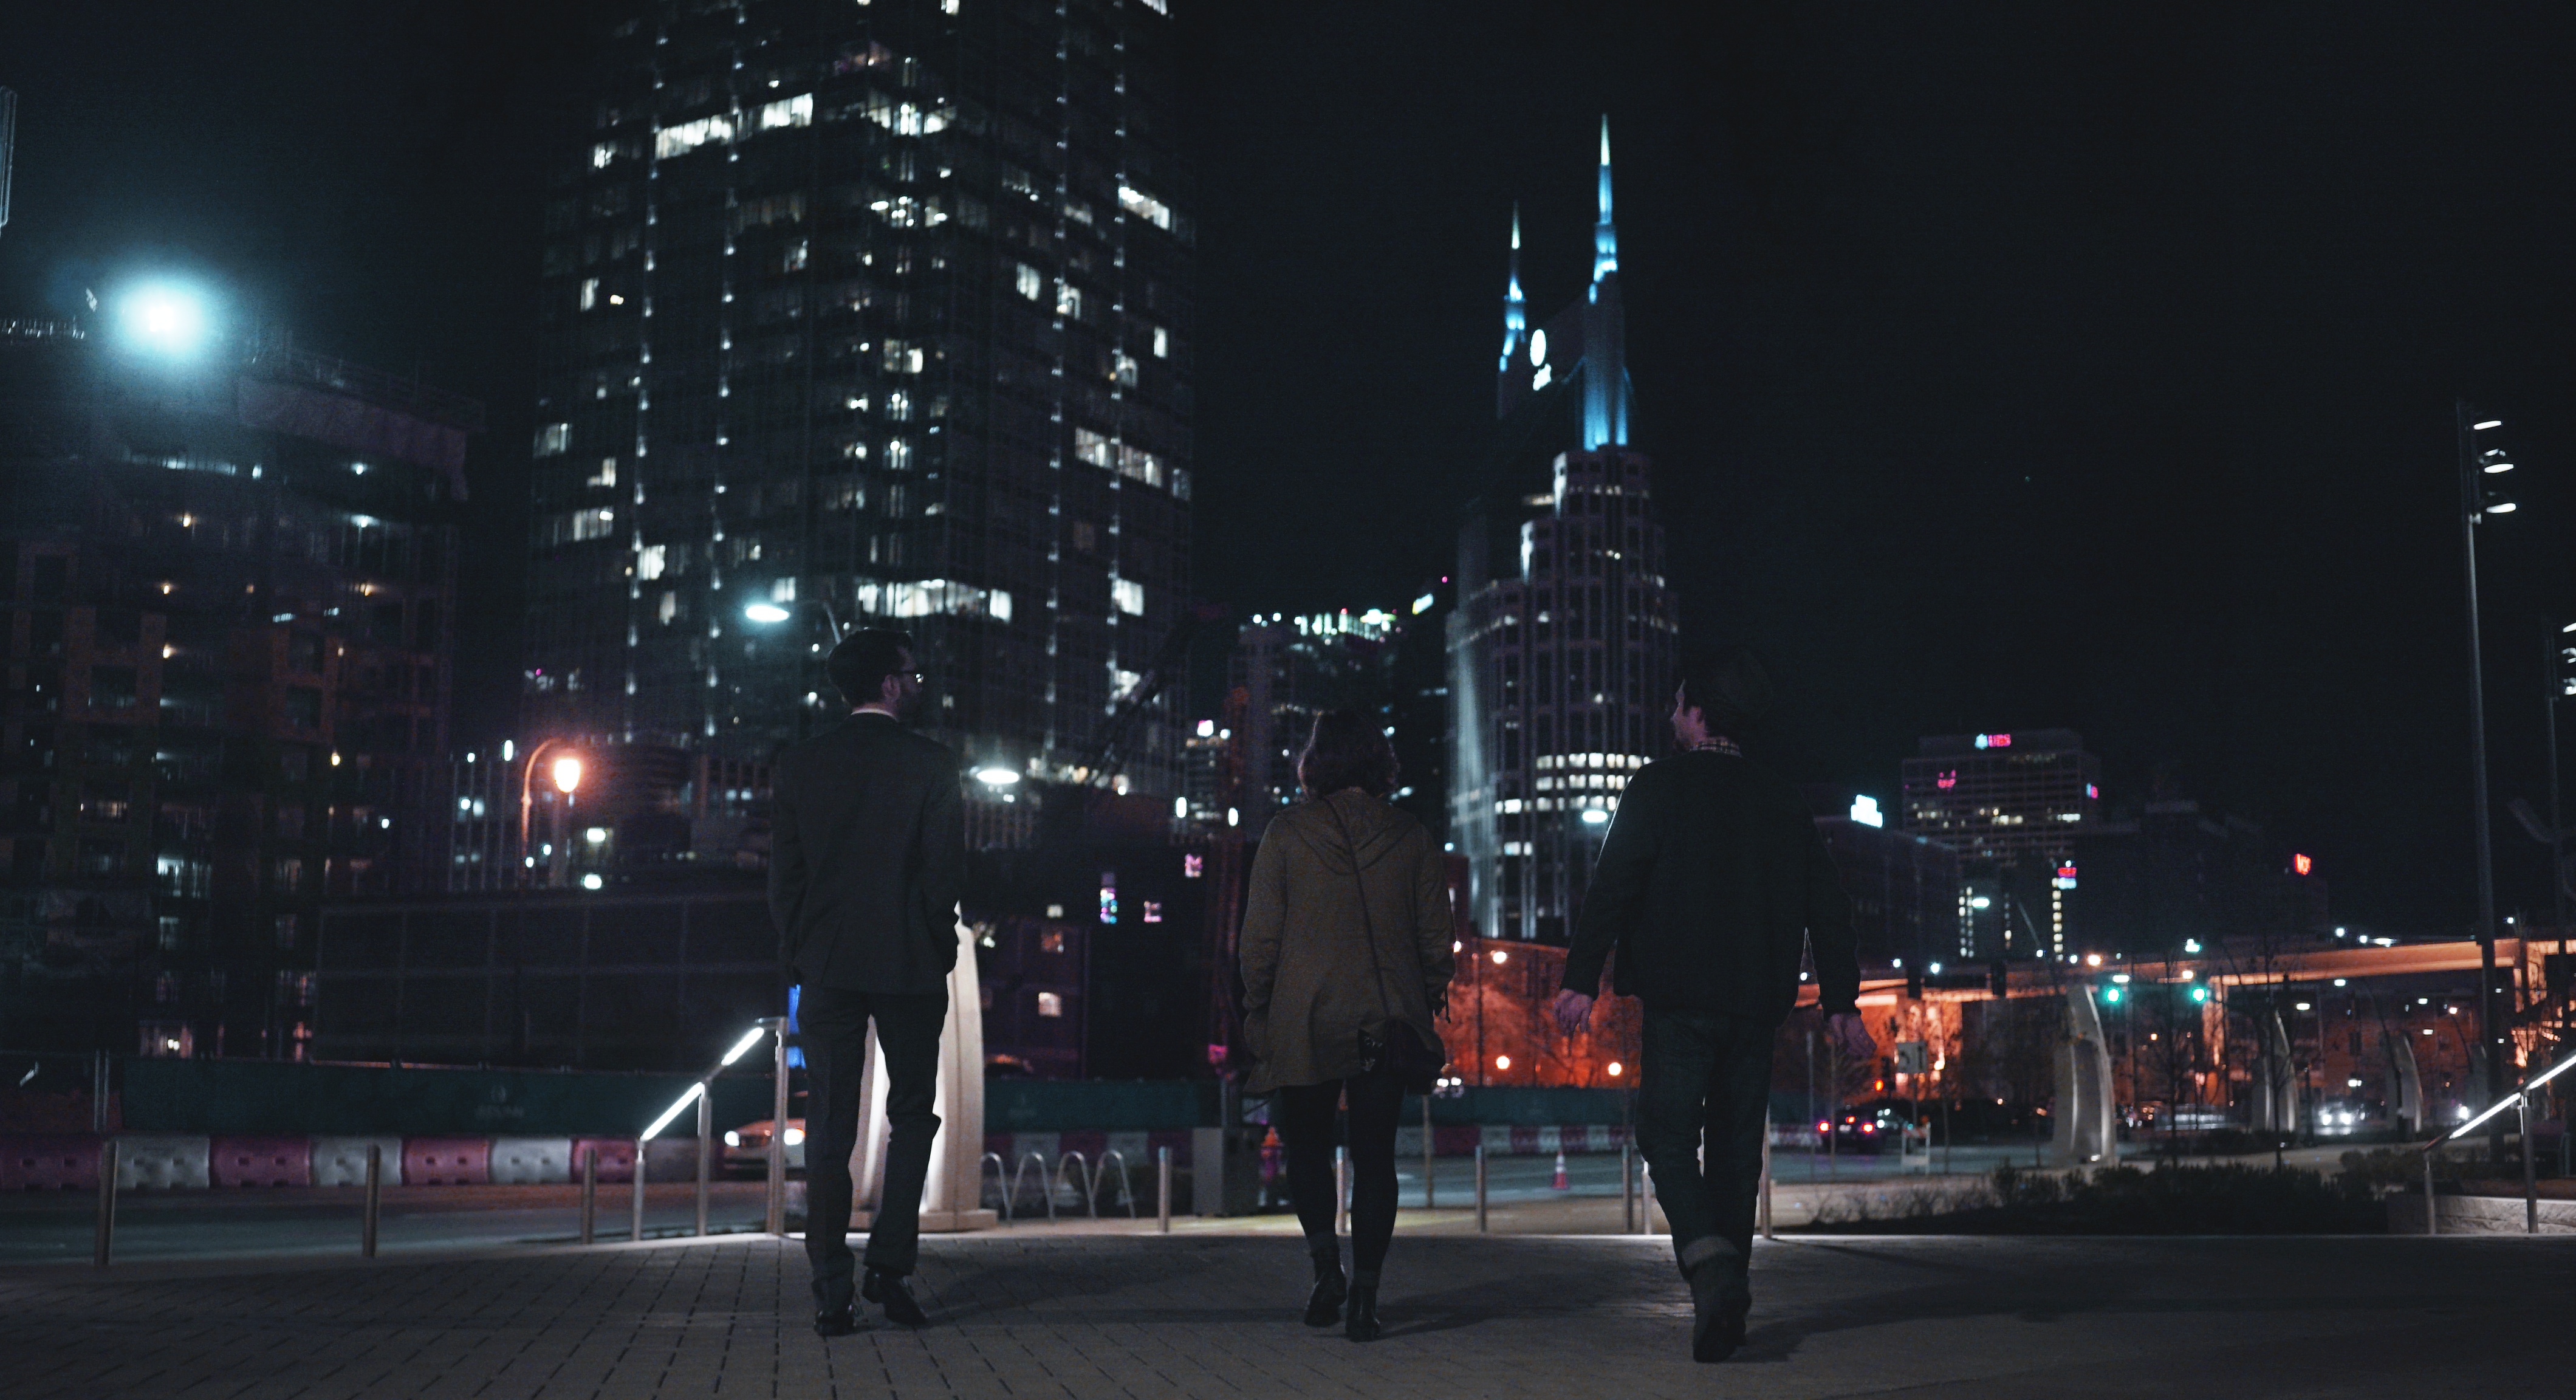
light, night, evening, darkness, street light, lighting